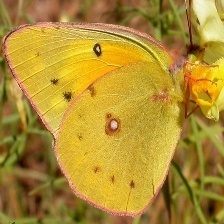
Species: CLOUDED SULPHUR
Butterfly family (ImageNet category): sulphur_butterfly